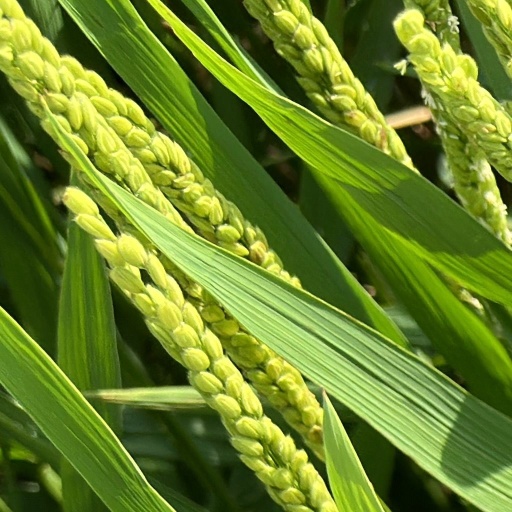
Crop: rice